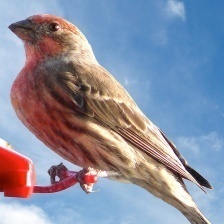
Species: HOUSE FINCH
Scientific name: HAEMORHOUS MEXICANUS
ImageNet parent category: house_finch